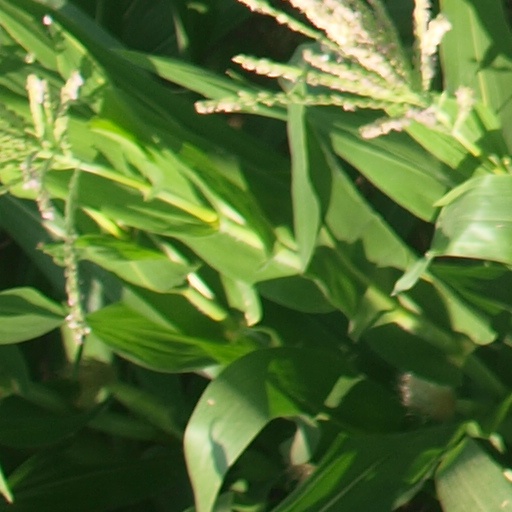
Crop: maize; corn